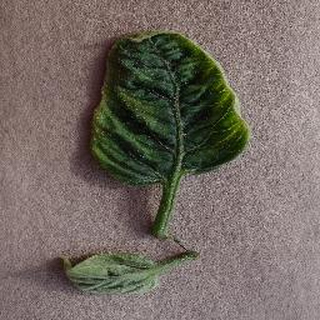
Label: tomato_yellow_leaf_curl_virus